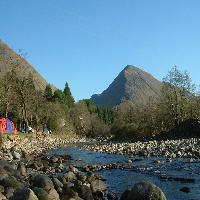
Weather: sun or clear